Varix VC 50

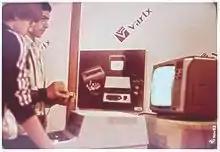
VC 50 demonstration, 1983

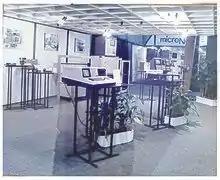
VC 50 demonstration, 1983

Launched in 1983, the initial target audience for the VC50 was mainly agricultural companies, sugar mills and distilleries. The machine, originally equipped with an integrated floppy disk drive and numeric keypad, came to be used as a controller for industrial manufacturing processes and for financial and production calculations related to agriculture. "Varixx", formerly "Engetécnica/Varix", developed specific software packages for these usages (including for example of sucrose content control or freight price list generation). The machine faced competition from established business machines like the CP 500 and the Sistema 700, both from Prológica, as well as Apple II compatibles, having a limited success, with 500 to 1000 units sold.